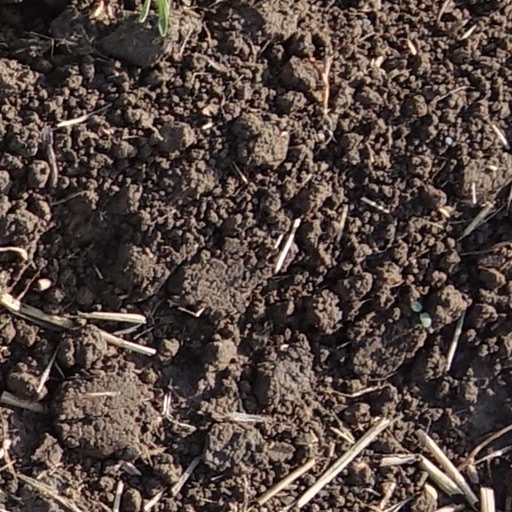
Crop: wheat